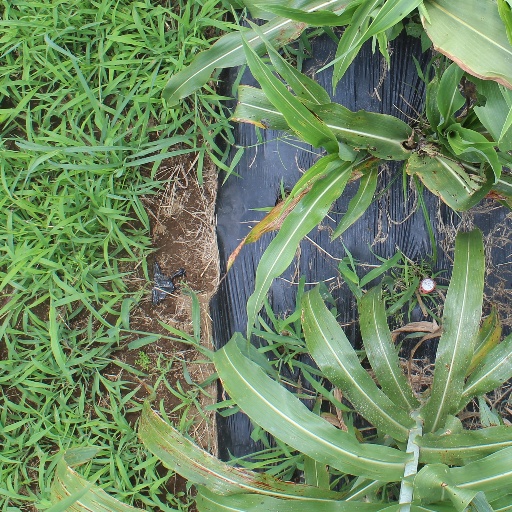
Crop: sorghum